List of birds of Albania

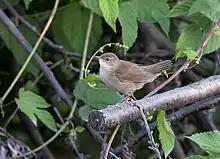

The typical owls are small to large solitary nocturnal birds of prey. They have large forward-facing eyes and ears, a hawk-like beak and a conspicuous circle of feathers around each eye called a facial disk.